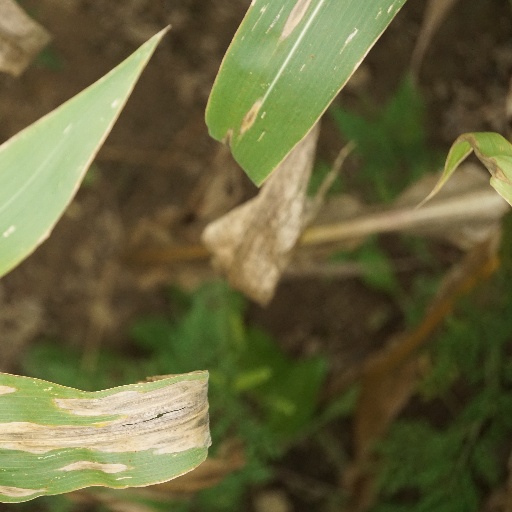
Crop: maize; corn